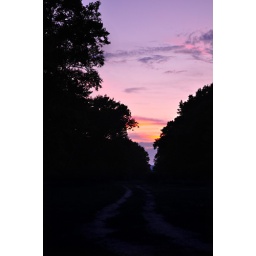
Westfield, MA(I hope the road in the foreground is visible.....sometimes it is hard to tell on a laptop screen....)